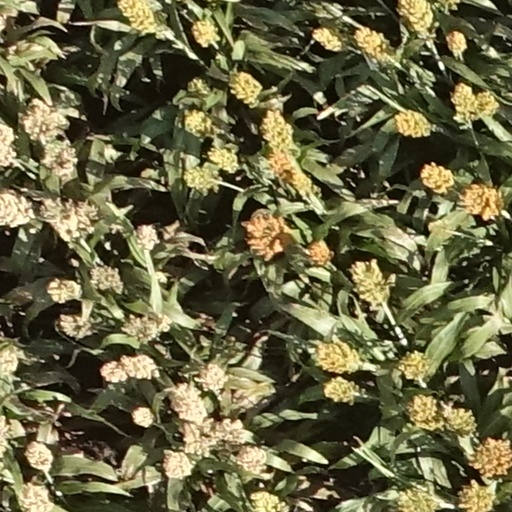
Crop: sorghum